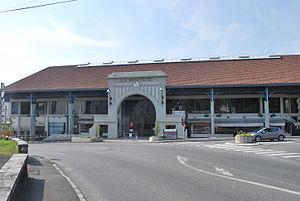
Marché couvert à Orthez ayant servi aux matchs de Basket de l'Elan Béarnais(Pyrénées-Atlantiques).
Orthez est une commune française située dans le département des Pyrénées-Atlantiques, en région Nouvelle-Aquitaine.